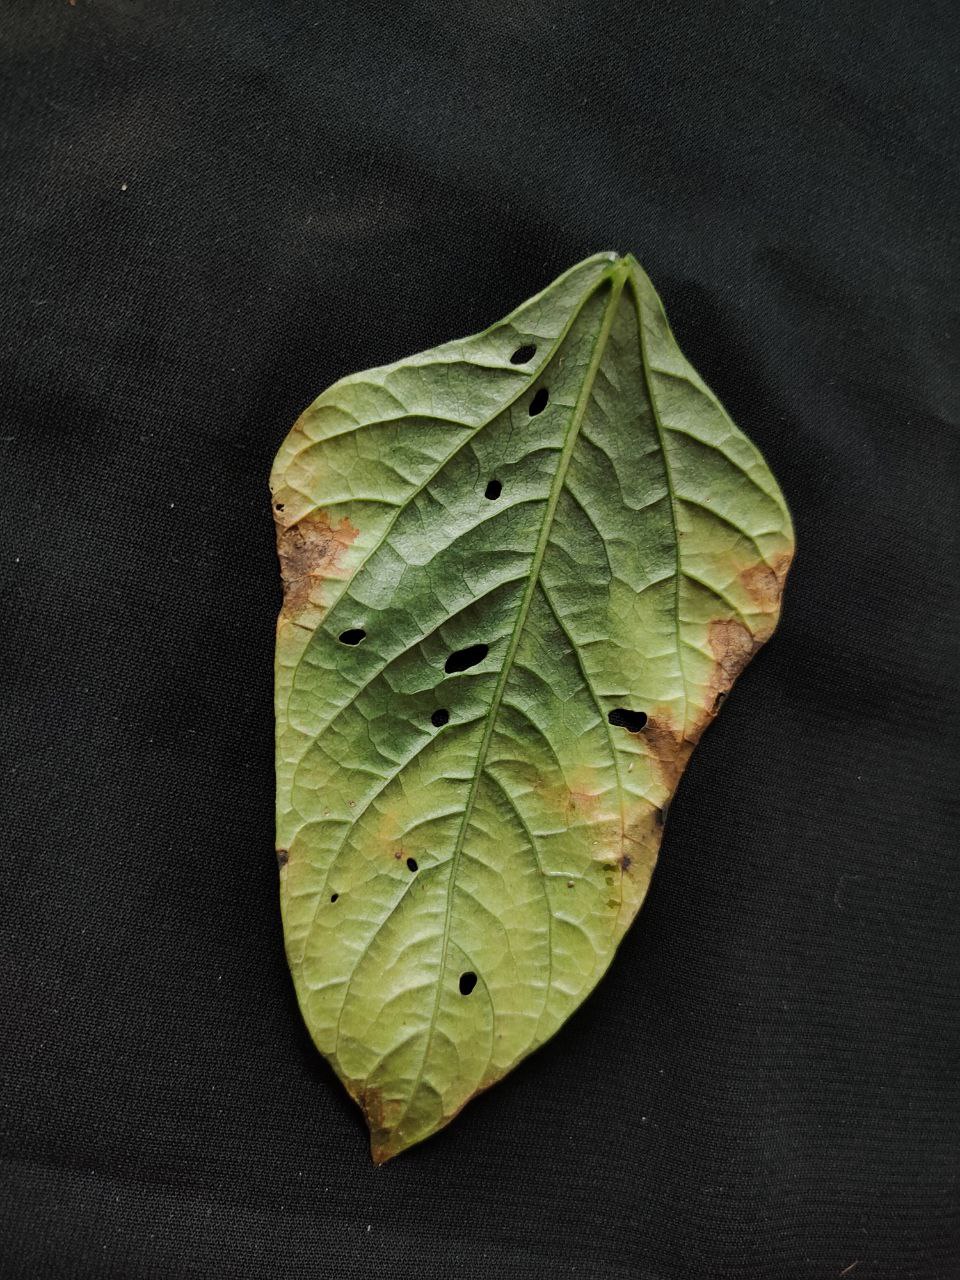
Crop: cowpea
Leaf condition: Bacterial wilt